Azerbaijan in the Eurovision Song Contest 2022

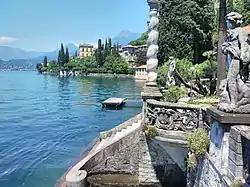
A video postcard introduced the Azerbaijani performance in the second semi-final and final of the Eurovision Song Contest 2022. The postcard was filmed at the Villa Monastero in the Province of Lombardy and featured virtual projections of Nadir Rustamli across the location.

According to Eurovision rules, all nations with the exceptions of the host country and the "Big Five" (France, Germany, Italy, Spain and the United Kingdom) are required to qualify from one of two semi-finals in order to compete for the final; the top ten countries from each semi-final progress to the final. The European Broadcasting Union (EBU) split up the competing countries into six different pots based on voting patterns from previous contests, with countries with favourable voting histories put into the same pot. On 25 January 2022, an allocation draw was held which placed each country into one of the two semi-finals, as well as which half of the show they would perform in. Azerbaijan was placed into the second semi-final, to be held on 12 May 2022, and has been scheduled to perform in the first half of the show.